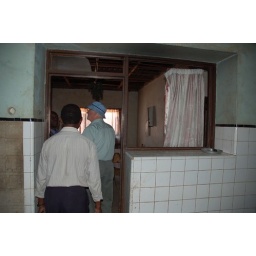
Dad looks over the kitchen in the house he grew up in.